Dynamo Kursk

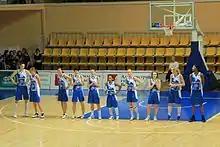
"Dynamo" Kursk's Basketball players, 2012.

WBC Dynamo Kursk is a Russian professional women's basketball club from Kursk playing in the Russian Premier League. They won their first FIBA Eurocup title in 2012. In the 2016–17 season, Kursk won the EuroLeague Women after going undefeated in the competition. In reaction to the 2022 Russian invasion of Ukraine, in February 2022 EuroLeague Women suspended the club.